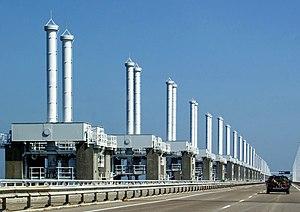
Le plan Delta est le plus grand ouvrage de défense contre les eaux au monde, situé sur le territoire et sur les côtes des Pays-Bas. Il a pour but de lutter contre les inondations maritimes, en particulier pour les provinces de Zélande, de Hollande-Méridionale et du Brabant-Septentrional et non la création de polders.
La construction est le fait d'assembler différents éléments d'un édifice en utilisant des matériaux et des techniques appropriées.
Delta Park Neeltje Jans est un parc à thème situé sur l'île artificielle Neeltje Jans sur l'Escaut oriental, dans la province de Zélande aux Pays-Bas. Ouvert toute l'année, son sujet est la mer et l'homme. Outre le caractère ludique du Delta Park Neeltje Jans, il joue également un rôle éducatif à l'égard des travaux du Plan Delta et de son ouvrage principal : l'Oosterscheldekering.